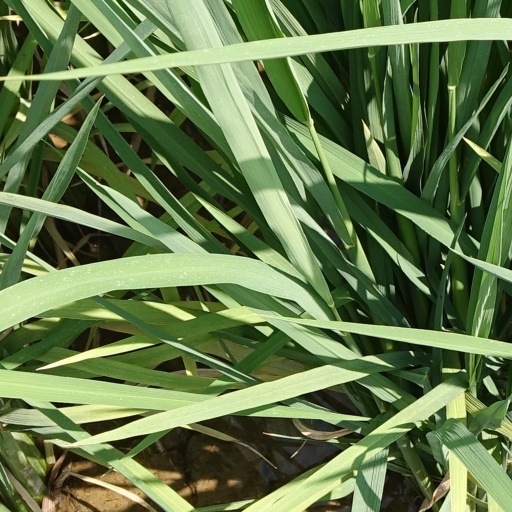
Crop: rice